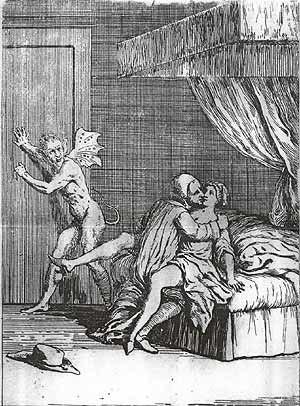
Catherine Cadière, ou Marie-Catherine Cadière, née le 12 novembre 1709 à Toulon, est une mystique française accusée de sorcellerie en 1731. Son procès a suscité de nombreux commentaires parmi les auteurs de l’époque et les historiens.